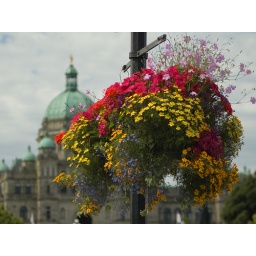
Two of the famed hanging flower baskets in Victoria, with the Parliament buildings in the backdground.